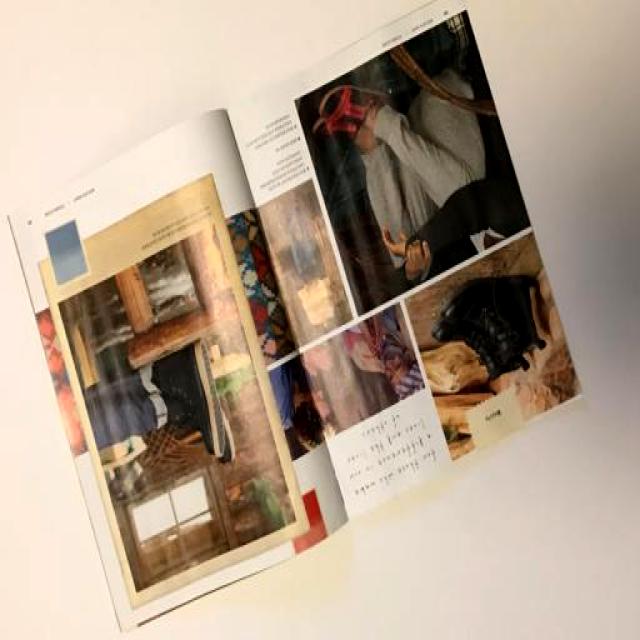
Label: Paper